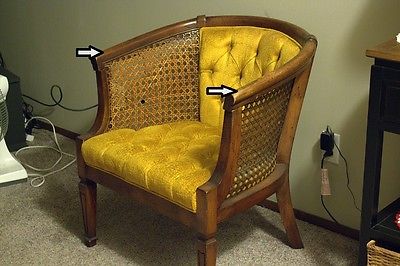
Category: chair